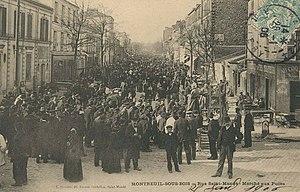
Montreuil-sous-Bois.Rue Saint-Mandé.Marché aux Puces
Le marché aux puces de la porte de Montreuil, dit aussi les puces de Montreuil, se tient les samedis, dimanches et lundis avenue du Professeur-André-Lemierre à Paris 20ᵉ, près de la porte de Montreuil mais à l'extérieur du boulevard périphérique, à la lisière de la commune de Montreuil.